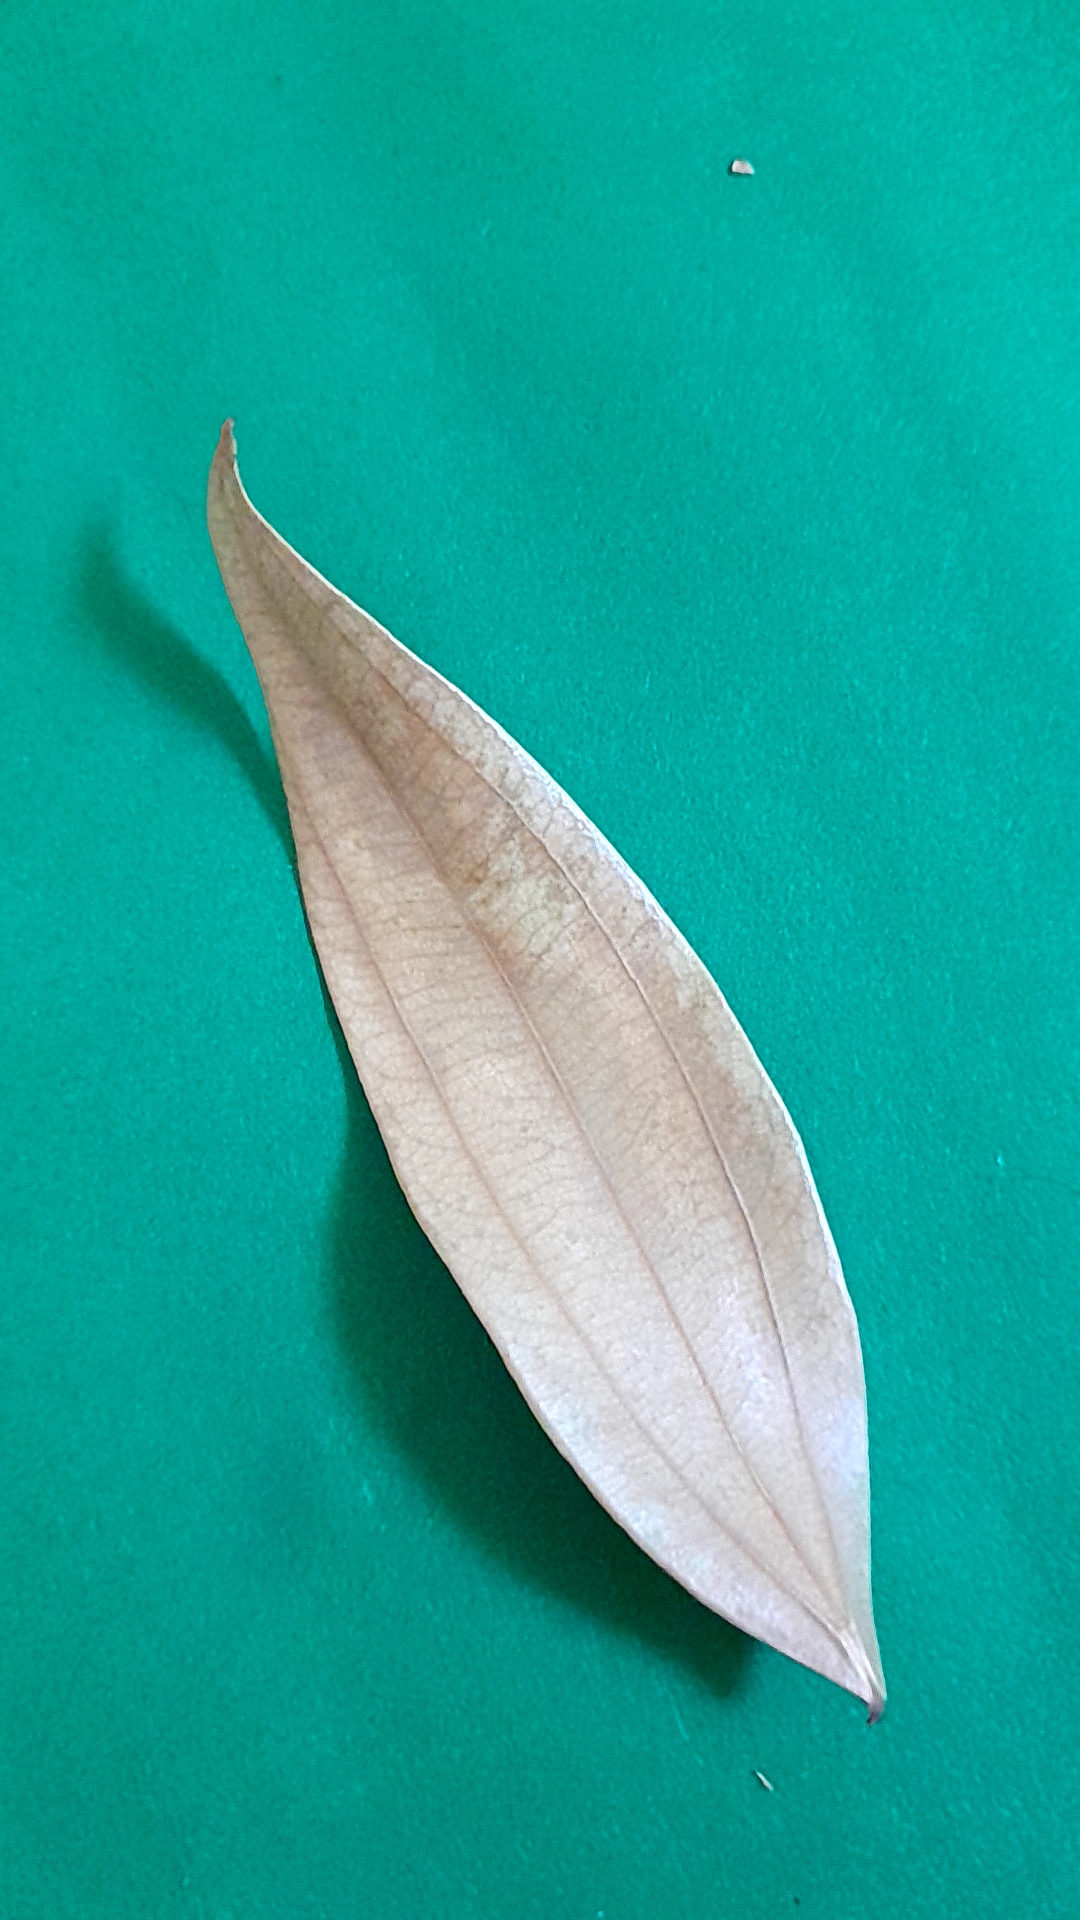
Label: Dry Leaf